Penn State Nittany Lions

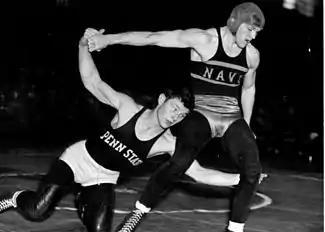
Penn State and Navy wrestlers in 1949

The Nittany Lions softball team began play in 1965. The team has made ten NCAA Tournament appearances in 1983, 1985, 2000, 2001, 2002, 2003, 2005, 2006, 2007, 2011 and 2024. The current head coach is Clarisa Crowell.